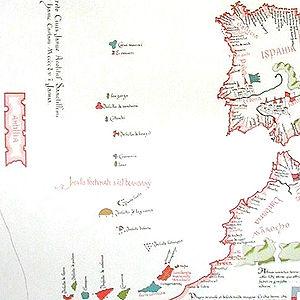
L'île d'Antillia ou Antilia est une île fantôme de l'océan Atlantique, prétendument située à l'ouest du Portugal. Elle est aussi connue sous le nom d'île des Sept Cités, Sept Cités, ilha das Sete Cidades, Septe Cidades, Sanbrandan.